With Samina Peerzada

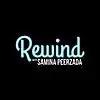
Season 1 official poster

The series was developed by Muhammad Adnan Butt of Walnut Media and actress Samina Peerzada, explaining on series she said, "Adnan and I were figuring out how we could work together and I suggested that we begin with conducting interviews and possibly develop more projects such as web-series in the future. That’s pretty much how we started it out and I’m so happy that it’s being liked." Choosing digital media over television medium, Samina quipped, "I think that’s the future and being in the media, you need to be aware of what is happening around you and how the attention span is evolving. The internet has made it so convenient for me to watch shows that I’ve missed. After coming home from work, I catch up on whatever I’ve missed out on over YouTube, for instance I’m watching "Manto" now."